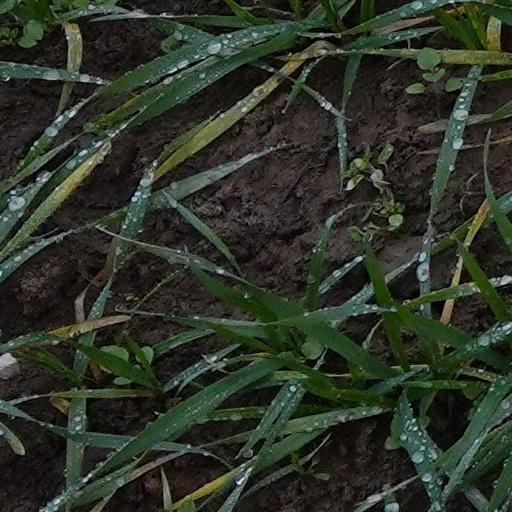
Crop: wheat